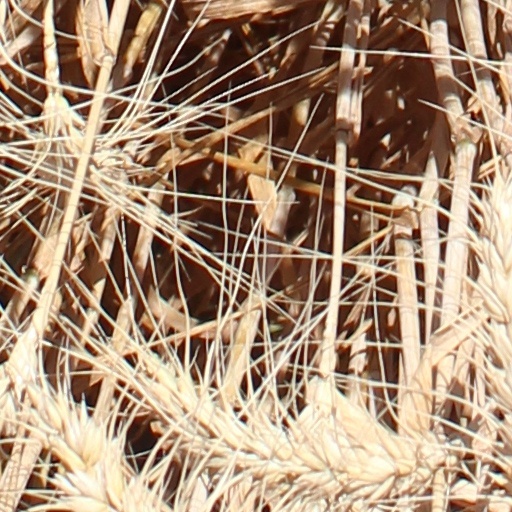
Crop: wheat